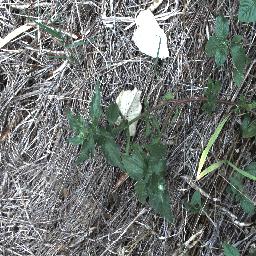
Label: siam_weed